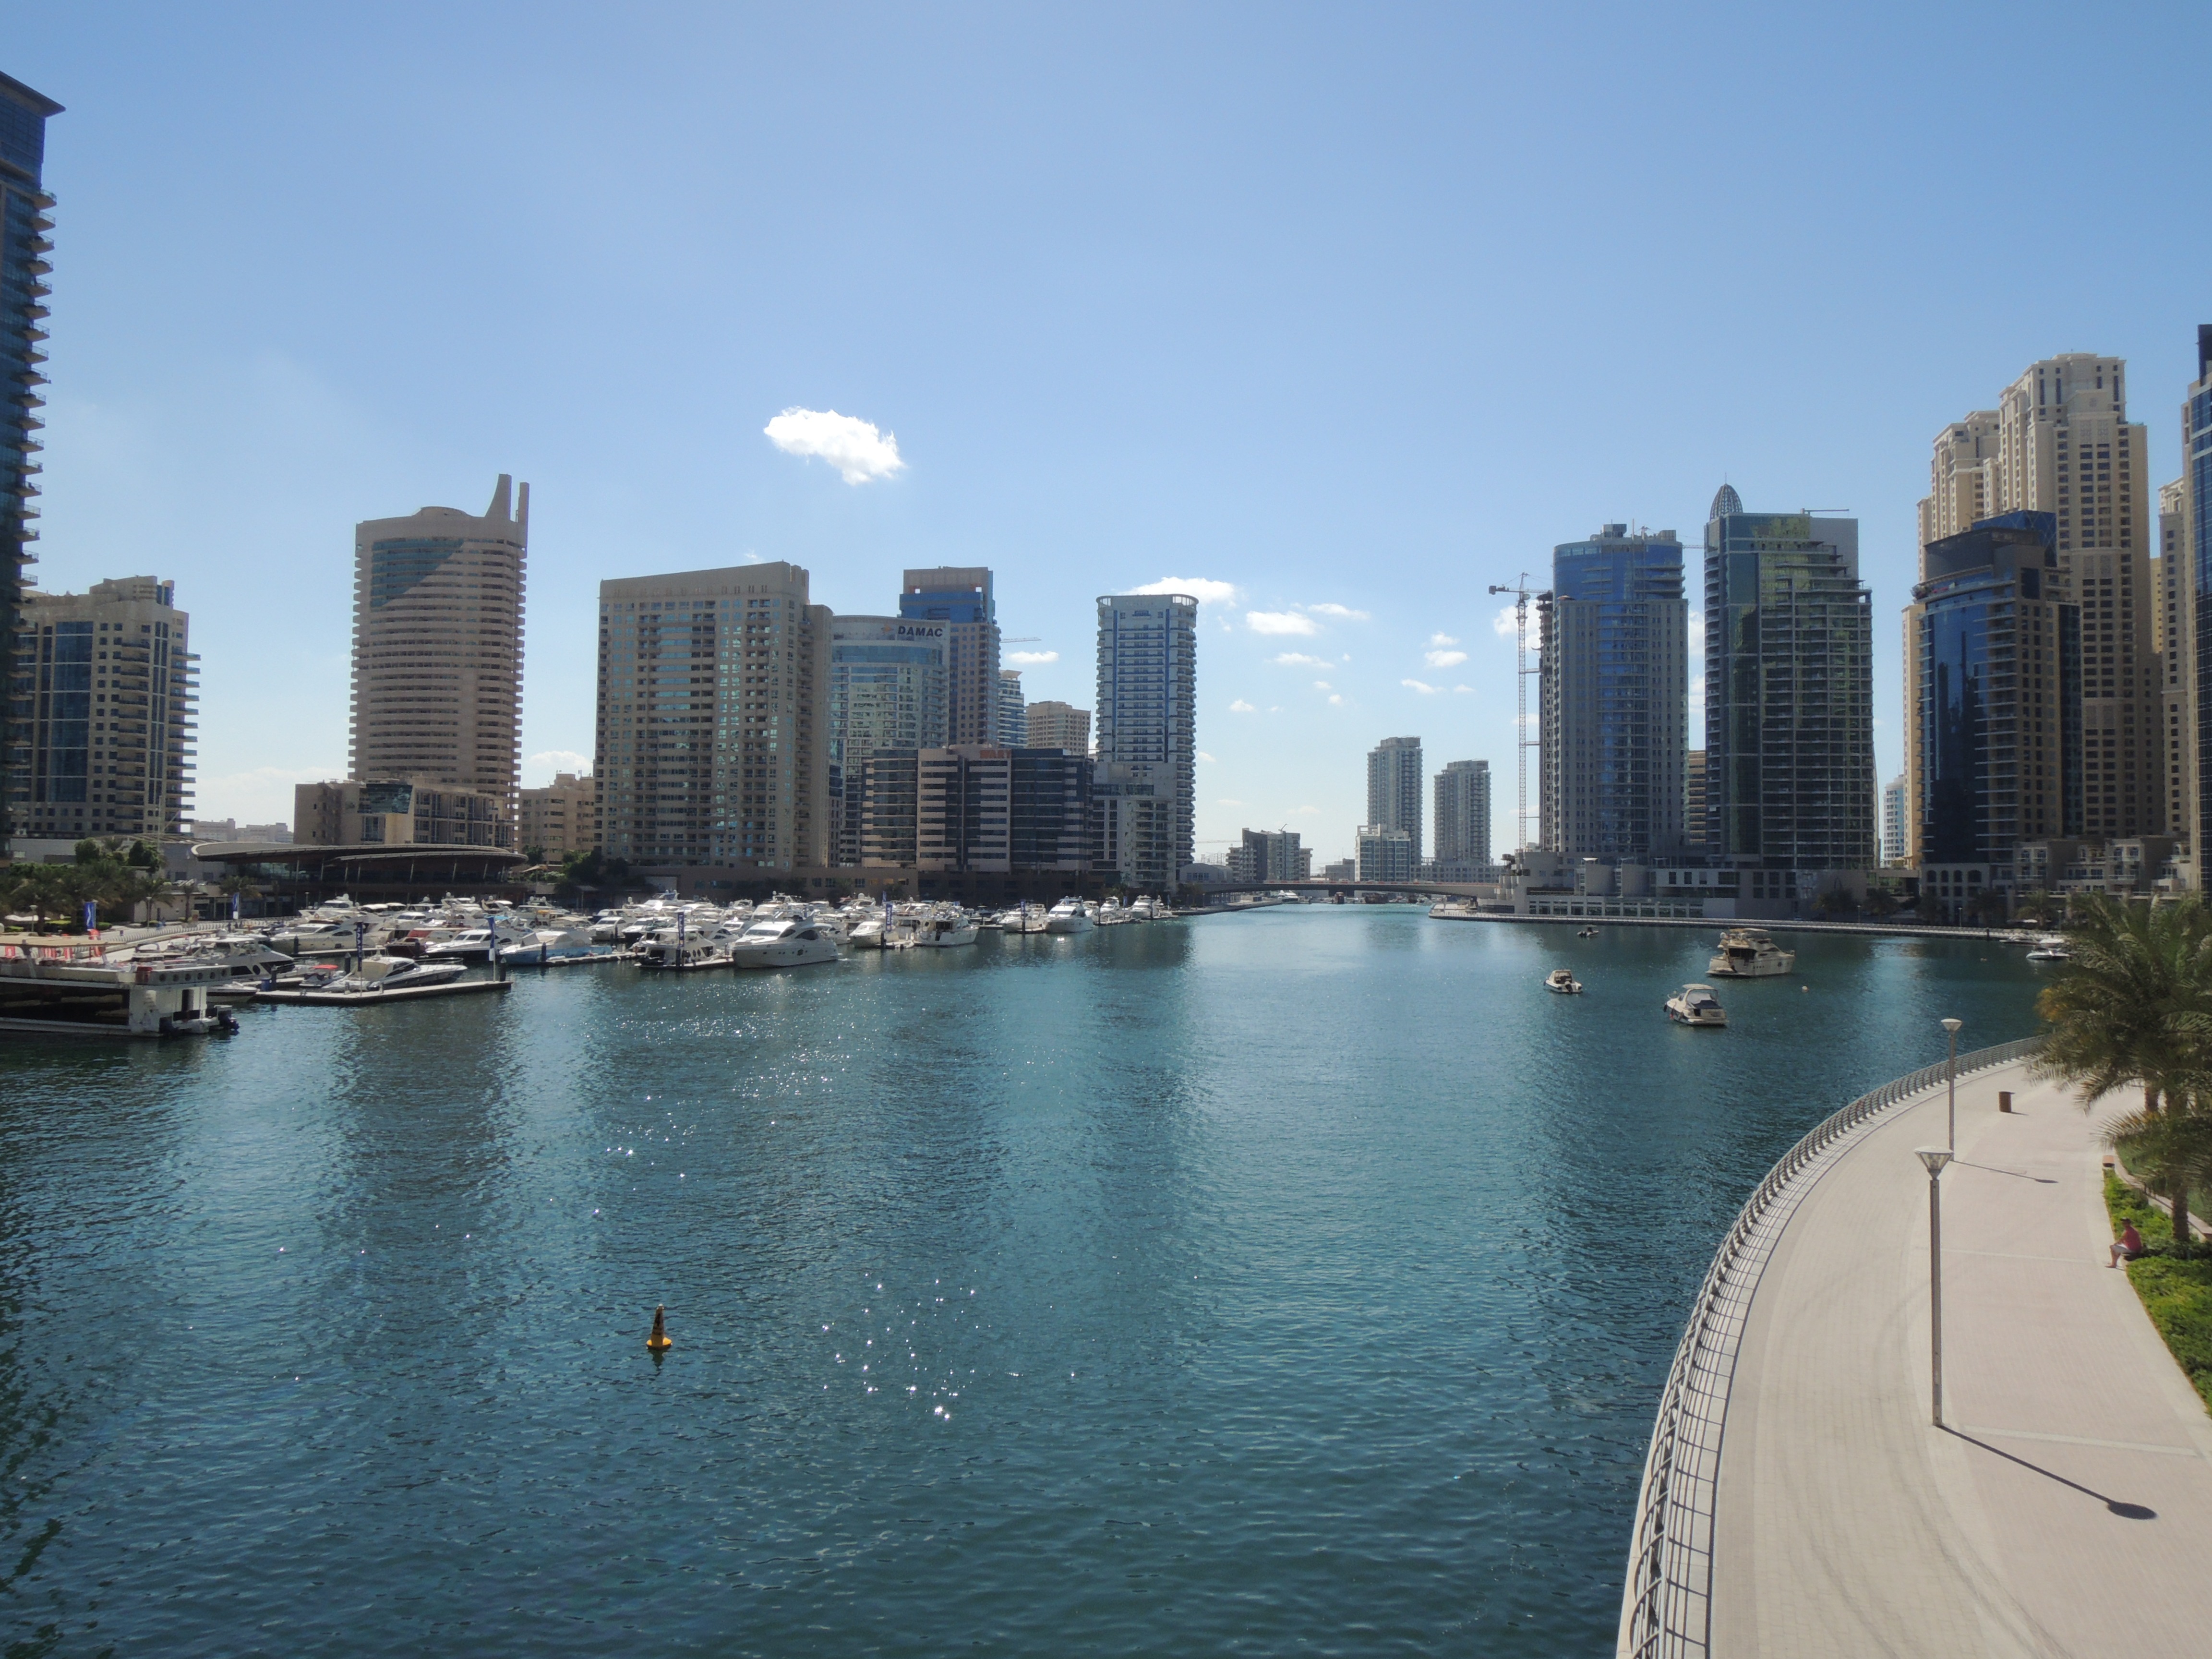
horizon, dock, skyline, desert, city, skyscraper, river, cityscape, downtown, reflection, dubai, bay, marina, waterway, tower block, uae, emirates, dubai marina, emirate, geographical feature, human settlement, metropolitan area